Alstom Metropolis 98B

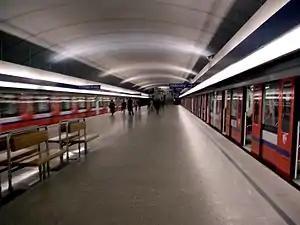
Two Metropolis trainsets at Kabaty metro station

The Alstom Metropolis 98B trains operated by Warsaw Metro feature two types of cars – end control cars designated as Tc and middle railcars designated as M. Trains are composed of six cars in the arrangement Tc+M+M+M+M+Tc and can only be operated as a whole unit; the number and arrangement of cars cannot be changed.